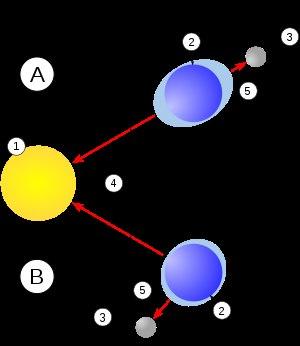
La géographie astronomique est la branche de la géographie mathématique qui "a pour but la description de la Terre, considérée comme corps céleste, mobile dans l'espace, et tournant ainsi que les planètes autour du soleil, qui est leur centre commun". Elle cherche donc à étudier la planète Terre d'un point de vue astronomique et dans sa généralité. Elle est donc caractérisée par une approche extérieure de l'étude de la Terre, contrairement à la géologie qui traite des aspects internes de notre monde.